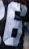
Number: 6